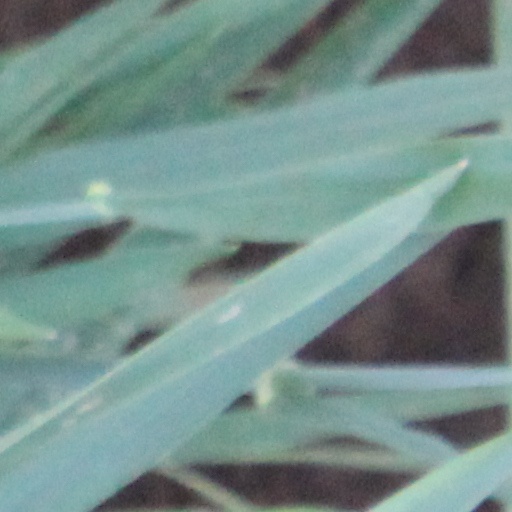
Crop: wheat